Coffin Texts

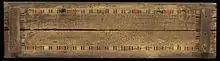

"Hail in peace! I repeat to you the good deeds which my own heart did for me from within the serpent-coil, in order to silence strife ..."